Bitarap Turkmenistan Avenue

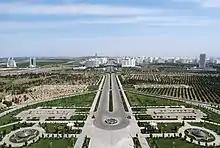
View of Ashgabat from Arch of Neutrality to Bitarap Turkmenistan Avenue

Bitarap Turkmenistan Avenue is the main avenue and one of the largest roads of Ashgabat. Bitarap Turkmenistan is historically called Podvoiskogo Street. In 2011, it was reconstructed by the Turkish company Polimeks. Prospect originates from the Neutrality Monument. White marble houses, modern supermarkets, office buildings, and infrastructure were built along the avenue. Prospect intersects Chandybil highway, Archabil highway and 10 ýyl abadançylyk street.